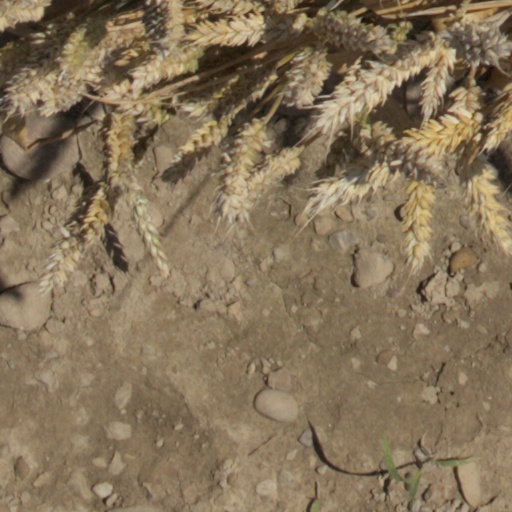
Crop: wheat